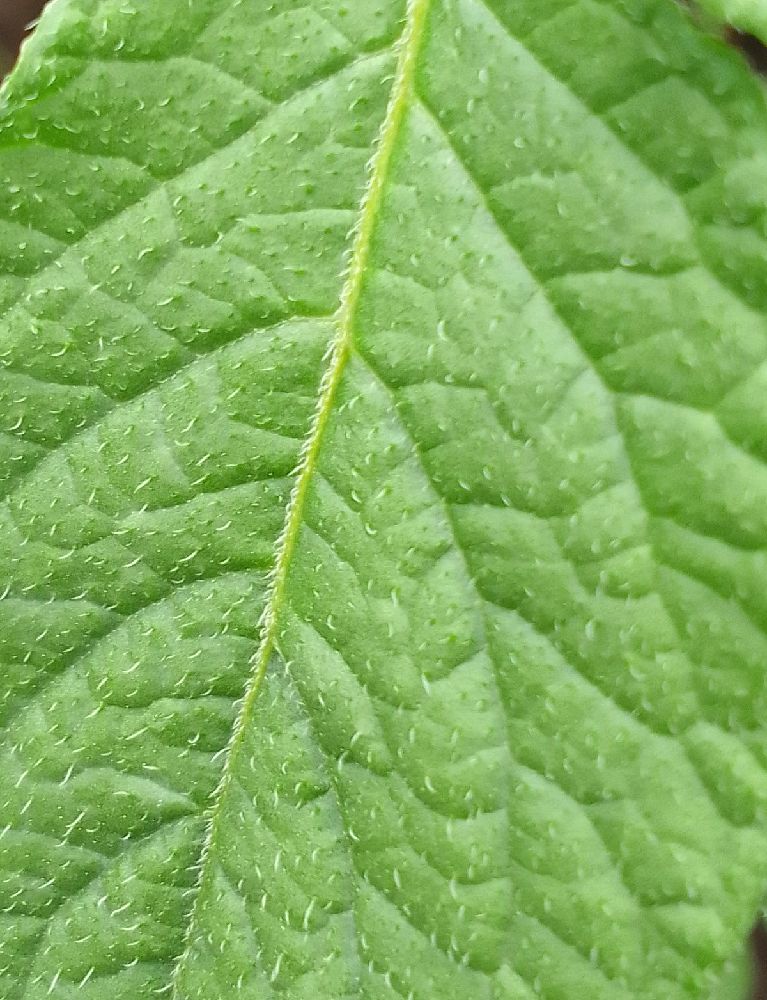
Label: Healthy